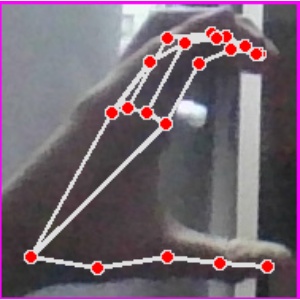
अक्षर: ऋ